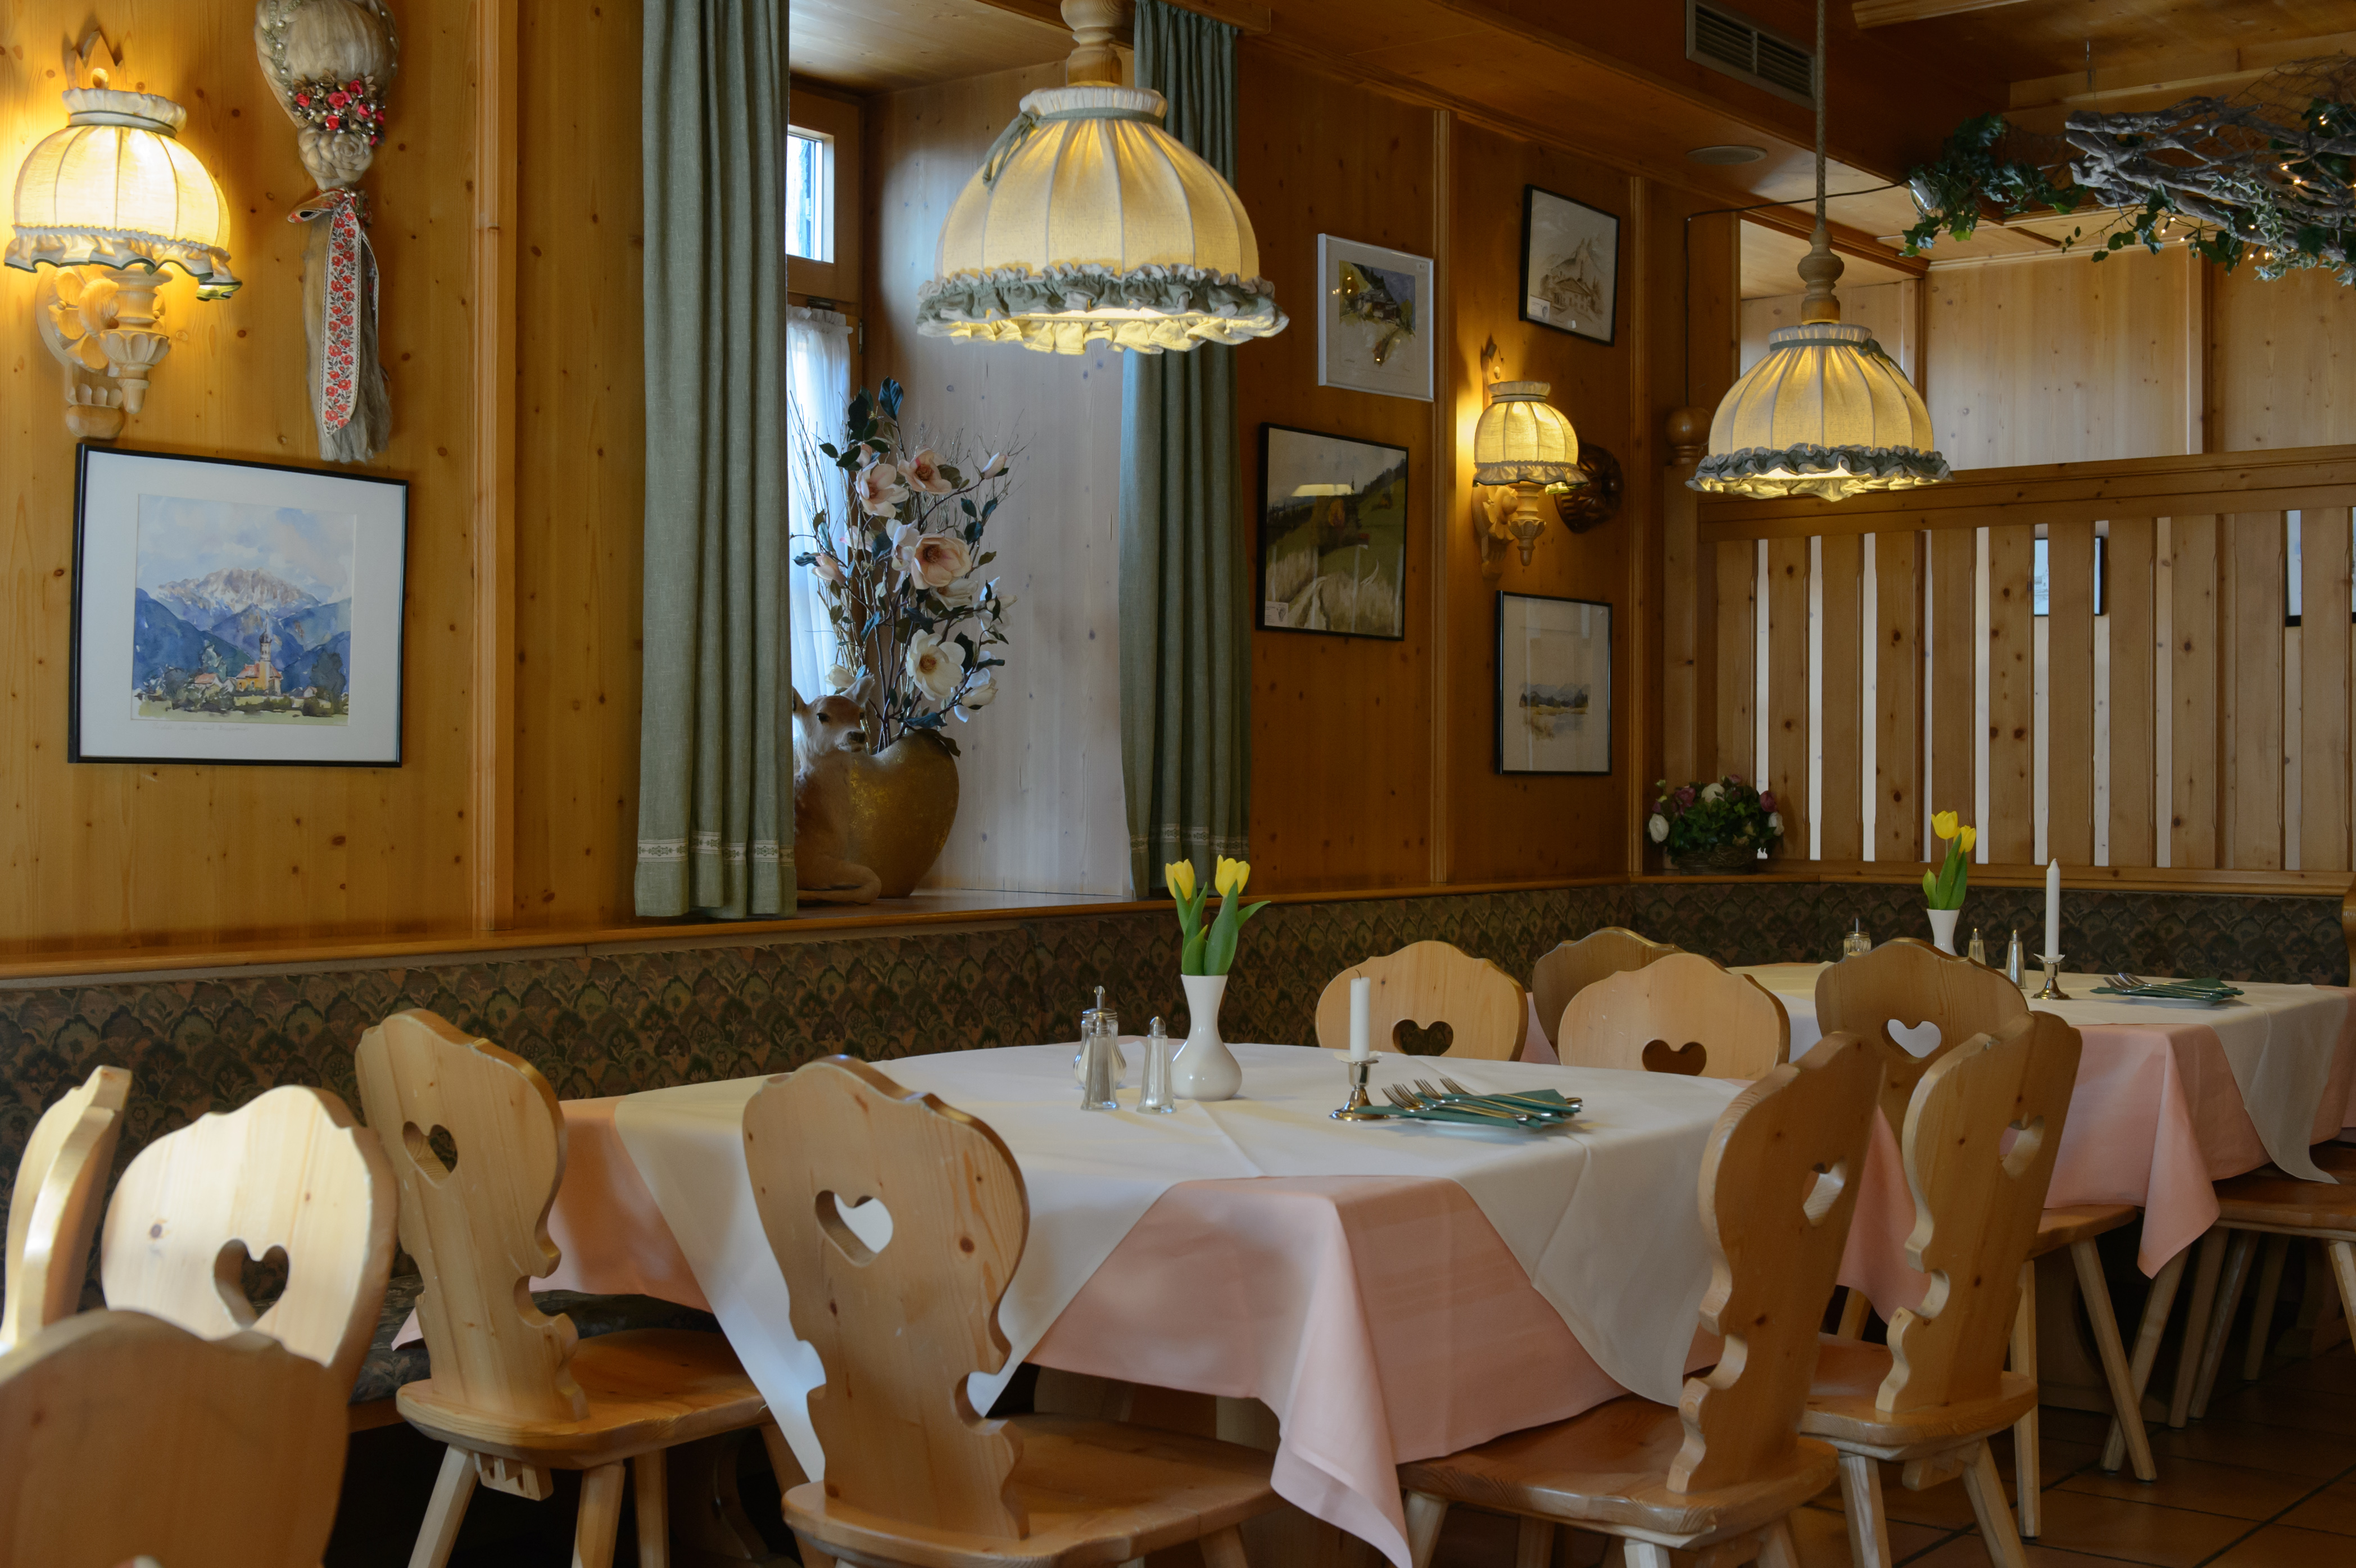
restaurant, home, meal, nikon, room, interior design, resort, estate, nikond4, d4, dining room, badt lz, function hall